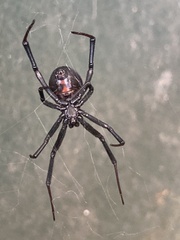
Species: Lactrodectus_hesperus